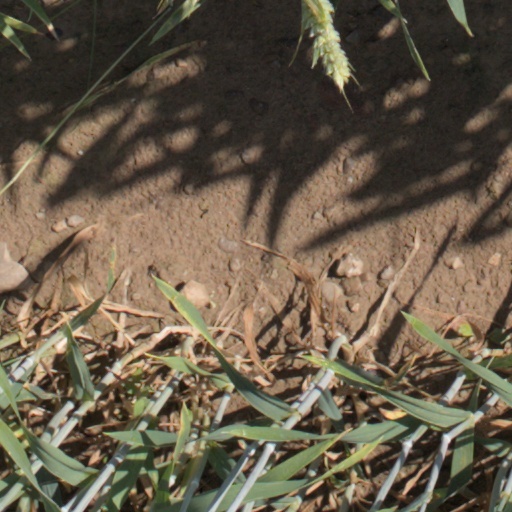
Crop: wheat